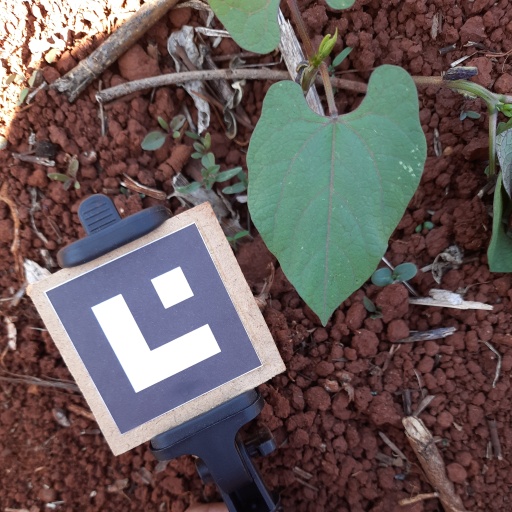
Observations: wavy surface, no eating holes, under shade